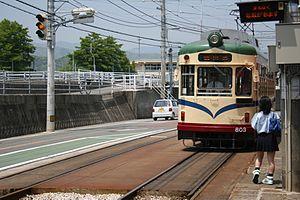
Le tramway de Kōchi est le réseau de tramways de la ville de Kōchi, au Japon. Il comporte trois lignes et est exploité par la compagnie Tosaden Kōtsū communément appelée Tosaden.